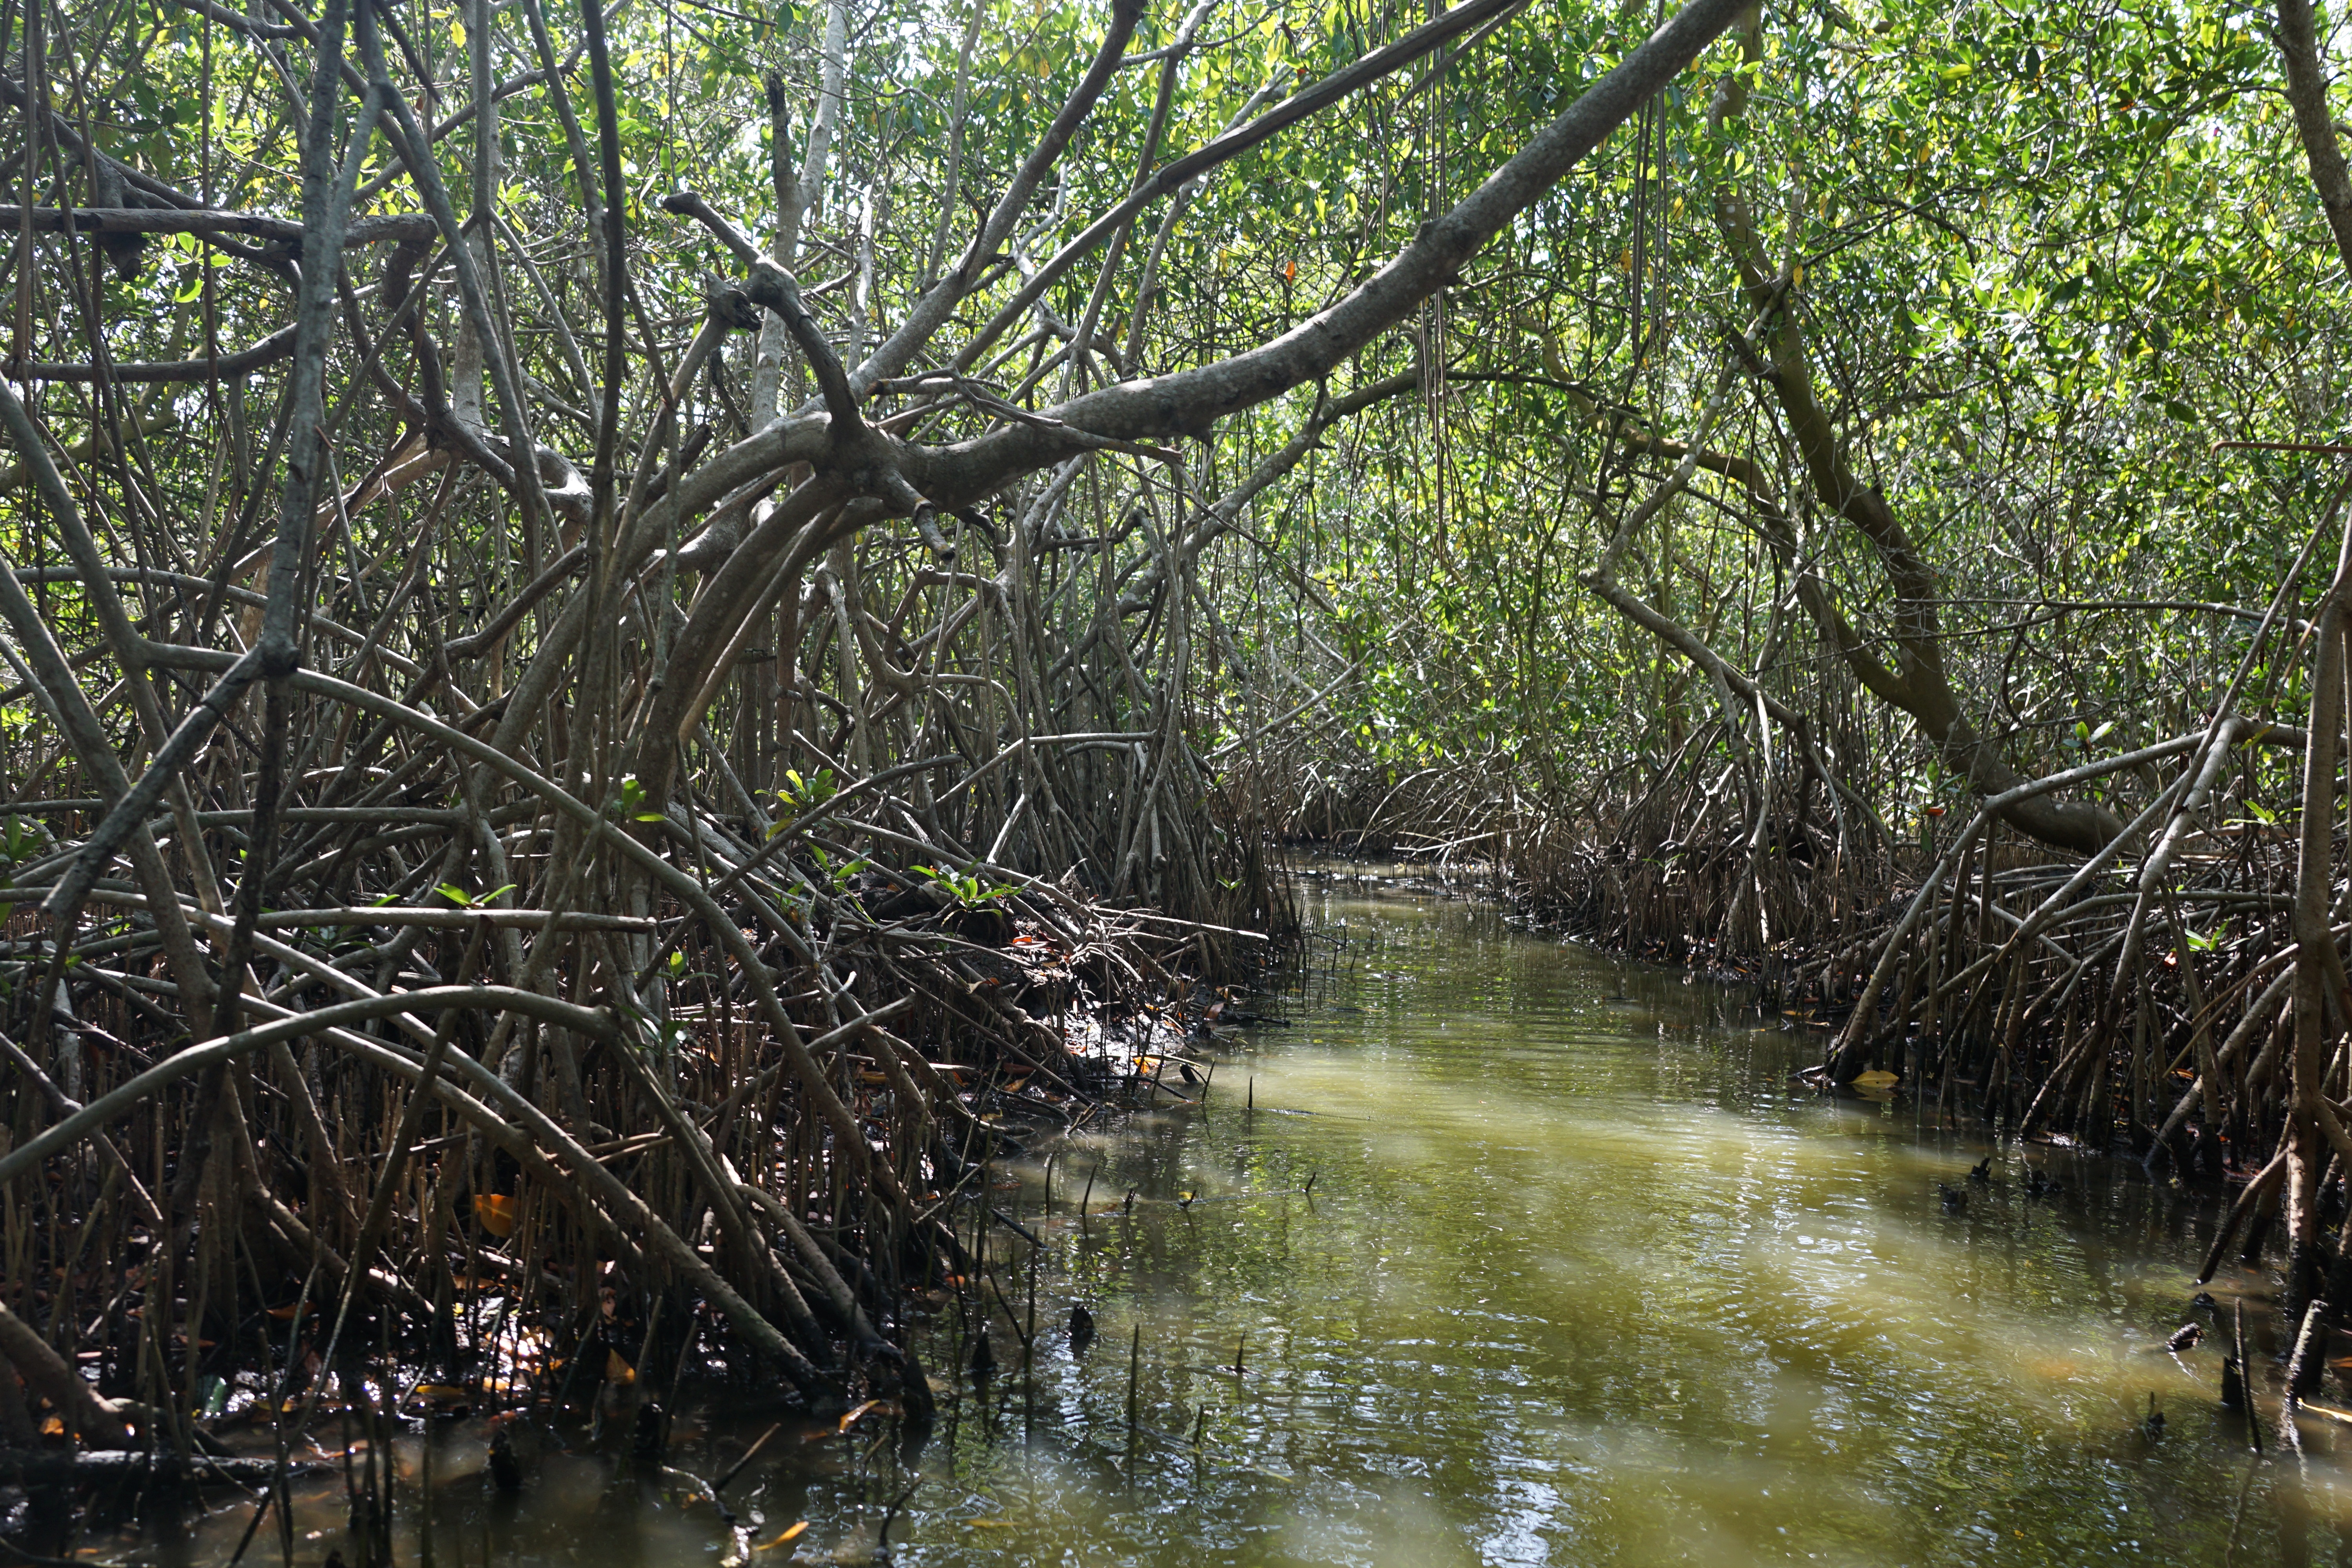
tree, water, nature, forest, creek, swamp, branch, river, pond, wildlife, boot, stream, jungle, waterway, rainforest, wetland, woodland, habitat, ecosystem, natural environment, geographical feature, bayou, mongroven